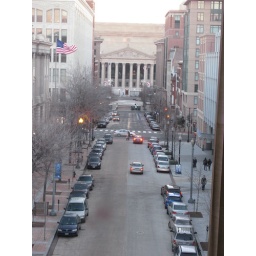
This street ends at a typical Federal government building in the Greco-Roman style.